Rochefort martyrs

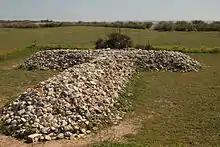
Commemorative cross on the Île Madame

As part of the increasingly-radicalised anti-Christian policy of the French Revolution, Decree No. 906 was issued on October 21, 1793, concerning the deportation of clergy to West Africa. All priests who had refused or revoked the oath to the Civil Constitution of the Clergy (the so-called "réfractaires") or who had been denounced for not supporting the revolution were to be deported. Priests who had not yet emigrated or were unable or unwilling to hide were arrested and transported in groups to Nantes, Bordeaux, or Rochefort on horse-drawn carts between March and July 1794 under military or police guard, along with other exiles. Of the total of 2412 deported clergy, 829 arrived at Rochefort and were interned on prison ships, mainly the "Deux-Associés" and the "Washington"; they were former slave ships. The first prisoners were taken on April 11, 1794, on the "Deux-Associés", which was actually intended to transport 40 slaves and at times housed up to 400 captive priests. The "Washington" was added in mid-June.